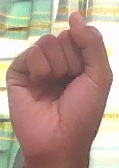
ASL sign: S